Polypropylene breast implant

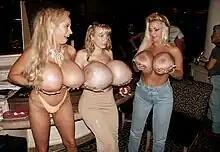
Chelsea Charms (middle), who has polypropylene breast implants, standing alongside Echo Valley (left) & Colt 45 (right).

Polypropylene implants have created the largest recorded increases in breast size due to surgical augmentation. They are rarely seen outside the adult entertainment industry. Big-bust entertainers Chelsea Charms, Maxi Mounds, Kayla Kleevage, Minka, Elizabeth Starr, and Teddi Barrett are some recipients of polypropylene breast implants.